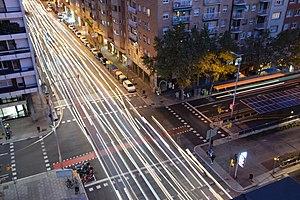
Photograhie faite avec un temps de pause de 5.00 s
En photographie, le temps de pose ou durée d'exposition est l'intervalle de temps pendant lequel l'obturateur de l'appareil photographique laisse passer la lumière lors d’une prise de vue, et donc la durée de l'exposition de la pellicule photographique ou du capteur. Le terme vitesse d'obturation est également couramment utilisé bien que, rigoureusement, il corresponde à l'inverse du temps de pose.